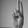
ASL letter: U